How He Fell in Love

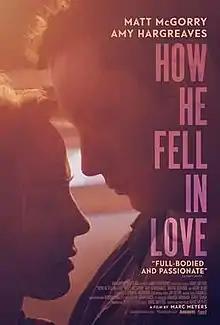
Theatrical release poster

How He Fell in Love is a 2015 American romantic drama film written and directed by Marc Meyers and starring Matt McGorry, Amy Hargreaves, Britne Oldford, and Mark Blum. It premiered at the LA Film Fest on June 11, 2015 and was released theatrically by Orion Pictures and Monument Releasing on July 15, 2016.